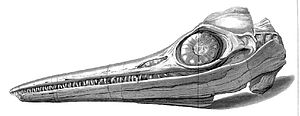
Mary Anning / Berømte fund
Tegning af Everard Home 1814, der viser kraniet af en hvaløgle som Joseph Anning fandt i 1811
Mary Anning, var en britisk fossilsamler og palæontolog.